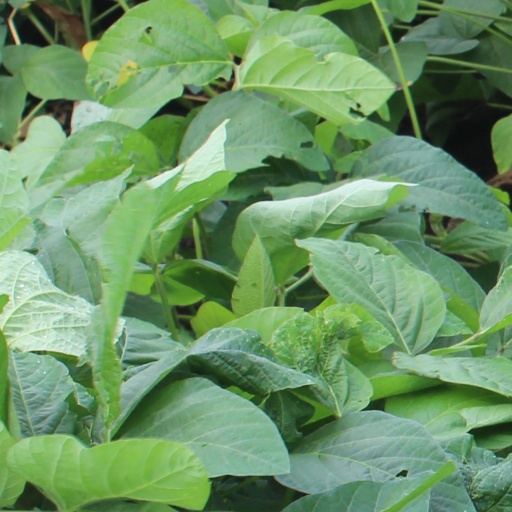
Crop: soybean